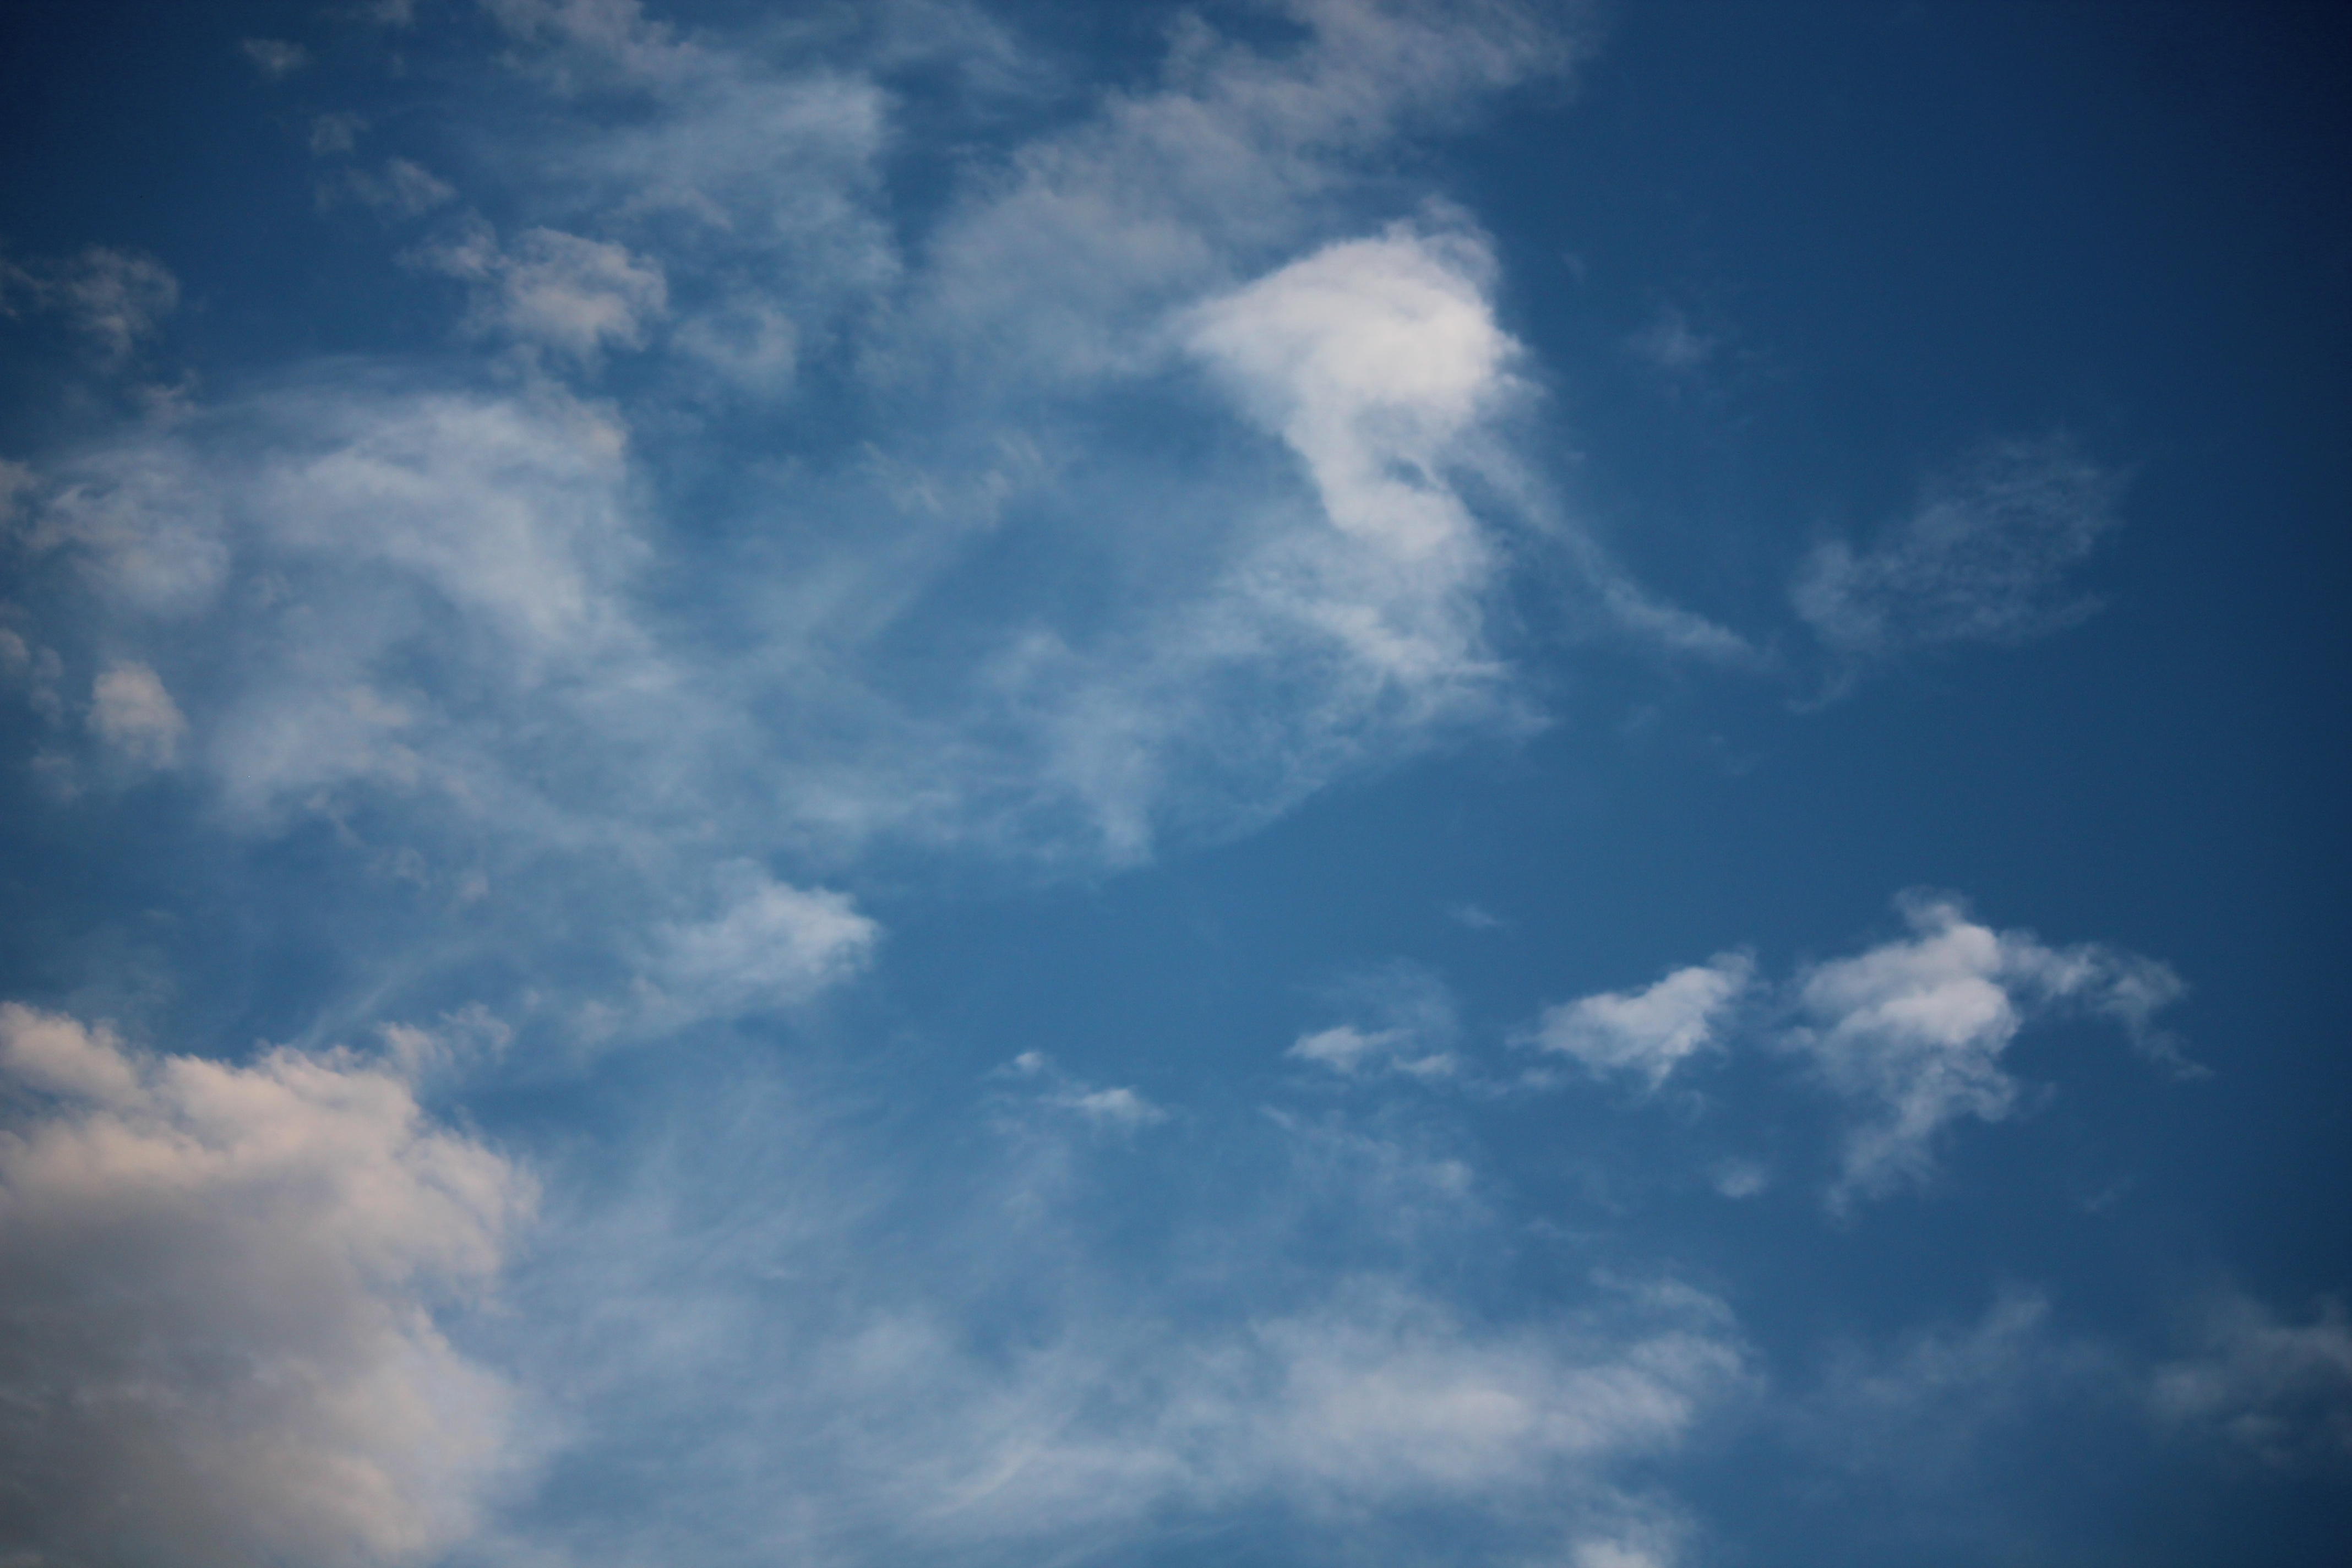
horizon, cloud, sky, sunlight, air, atmosphere, photo, daytime, weather, cumulus, blue, blue sky, clouds, meteorological phenomenon, sky background, atmosphere of earth, bird shape